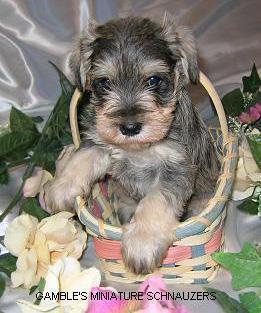
miniature_schnauzer